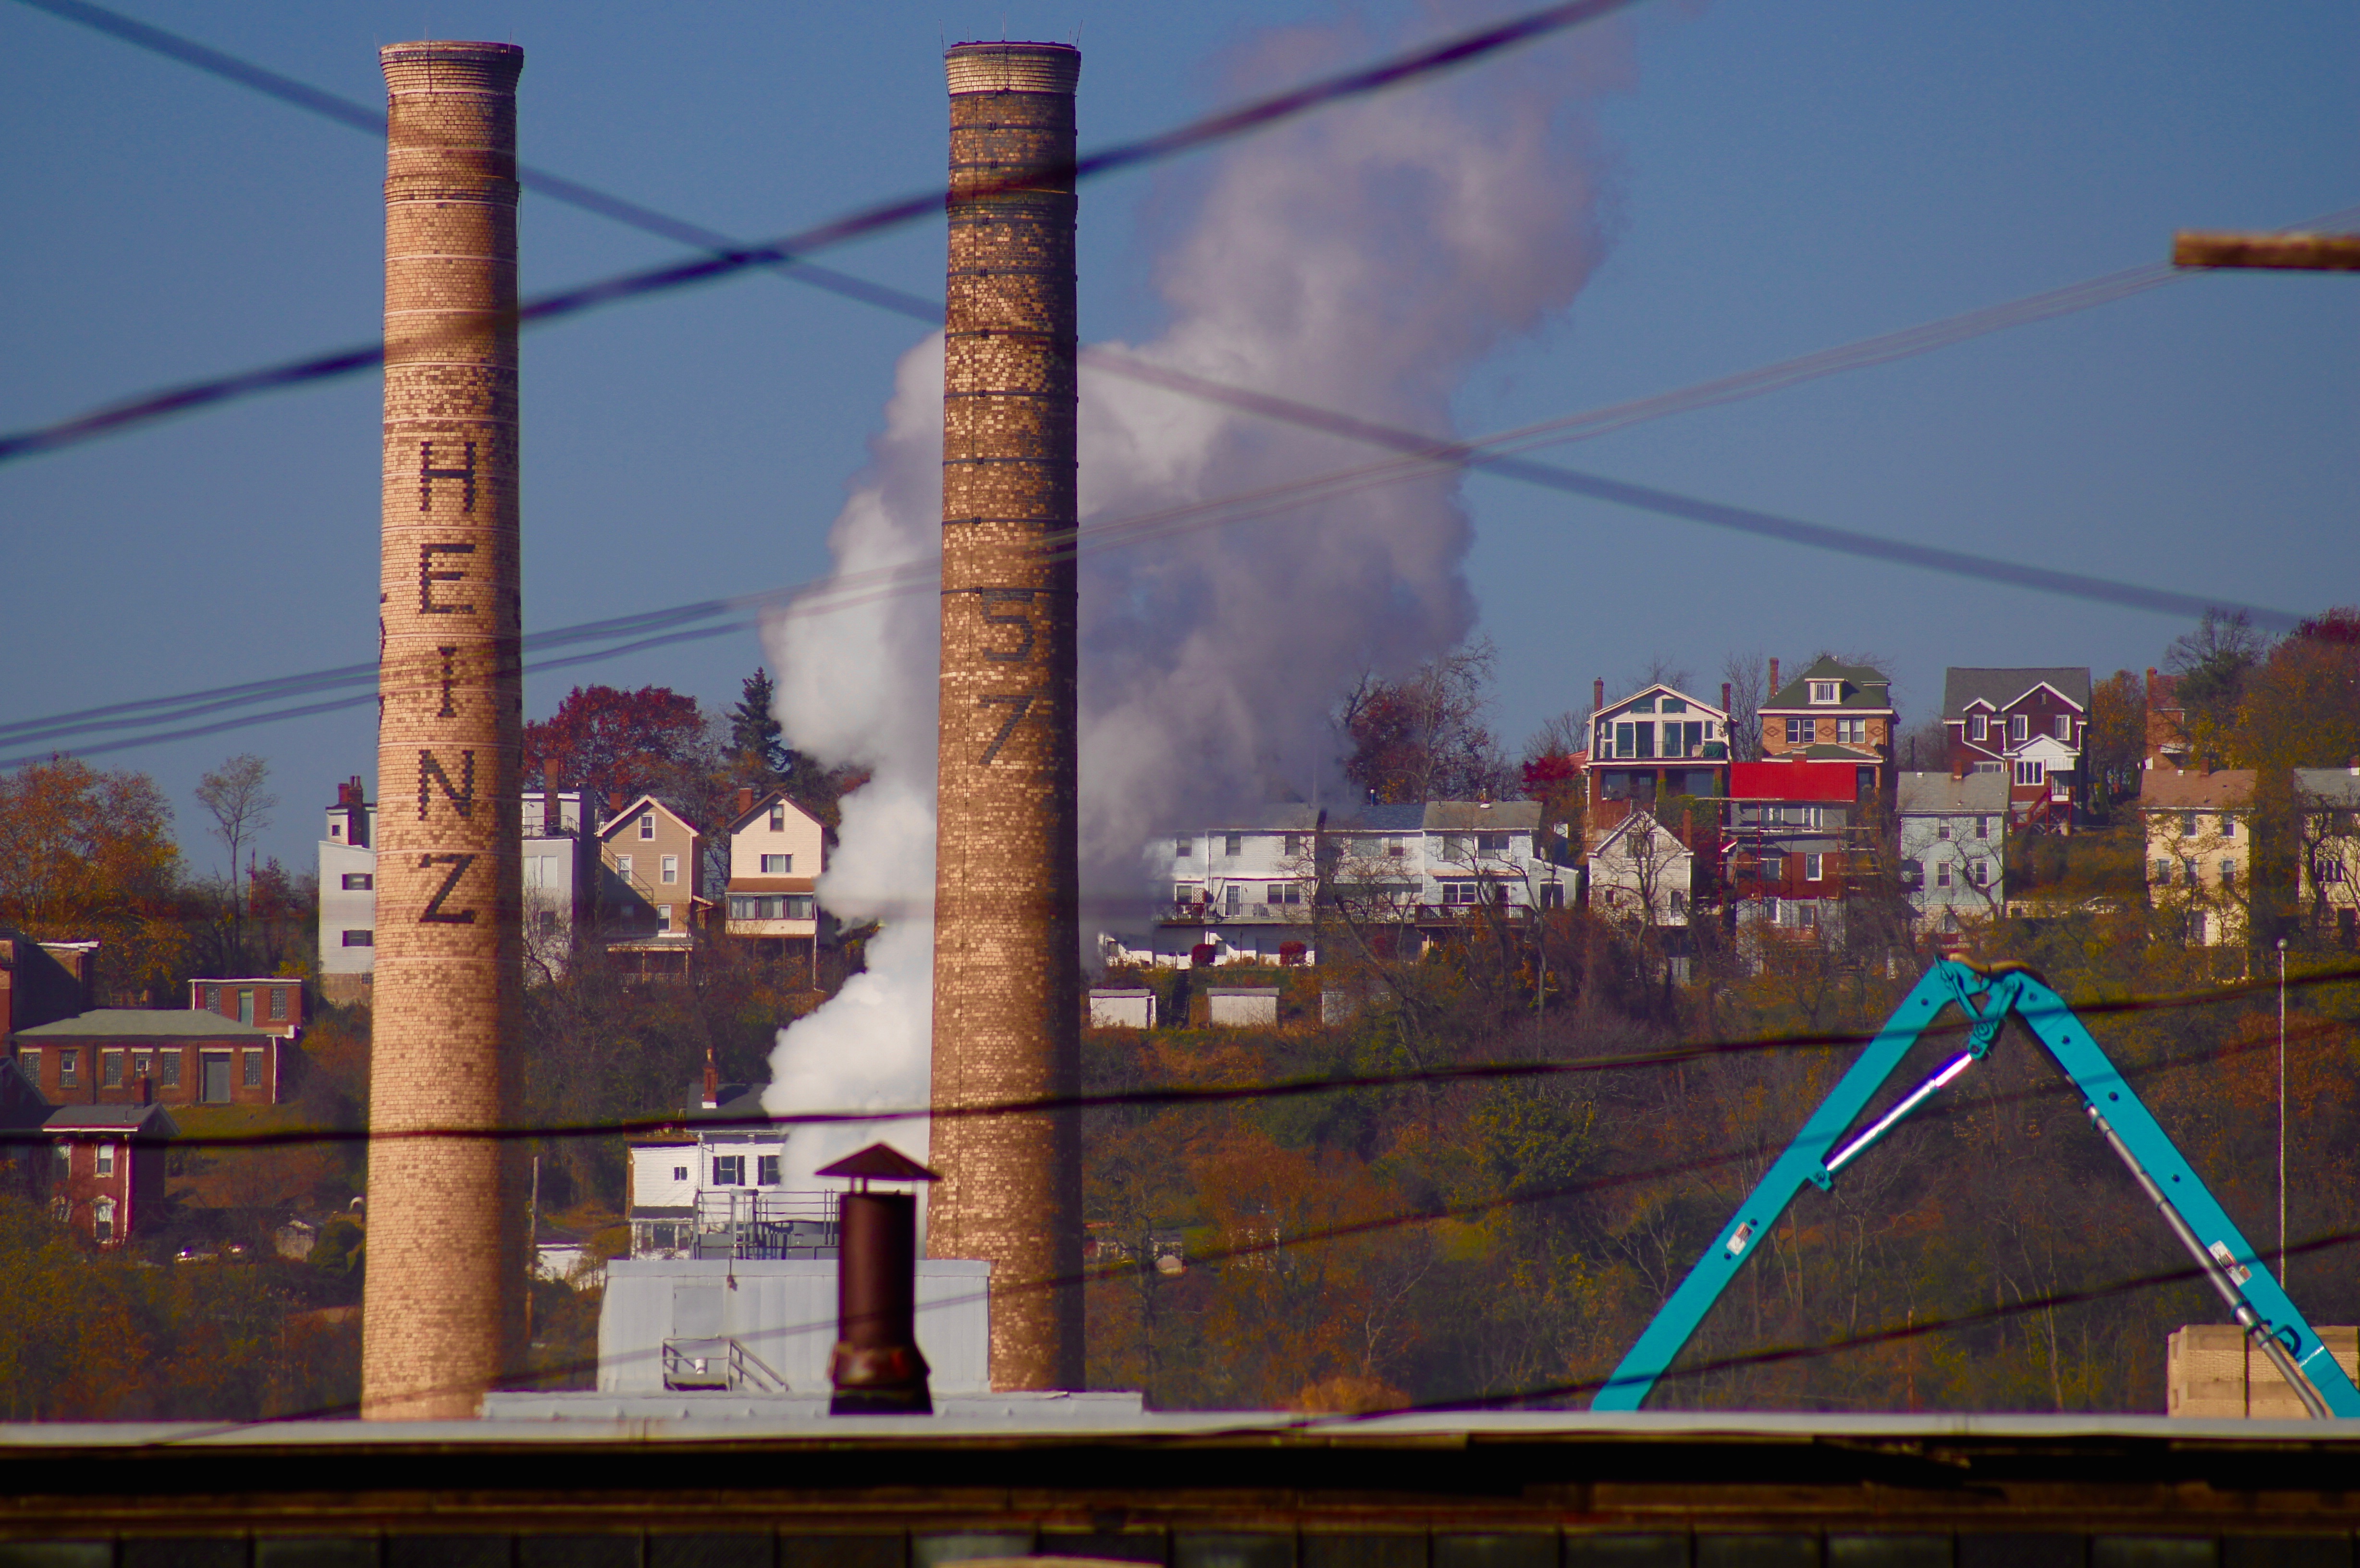
structure, bridge, cityscape, downtown, landmark, industry, urban area